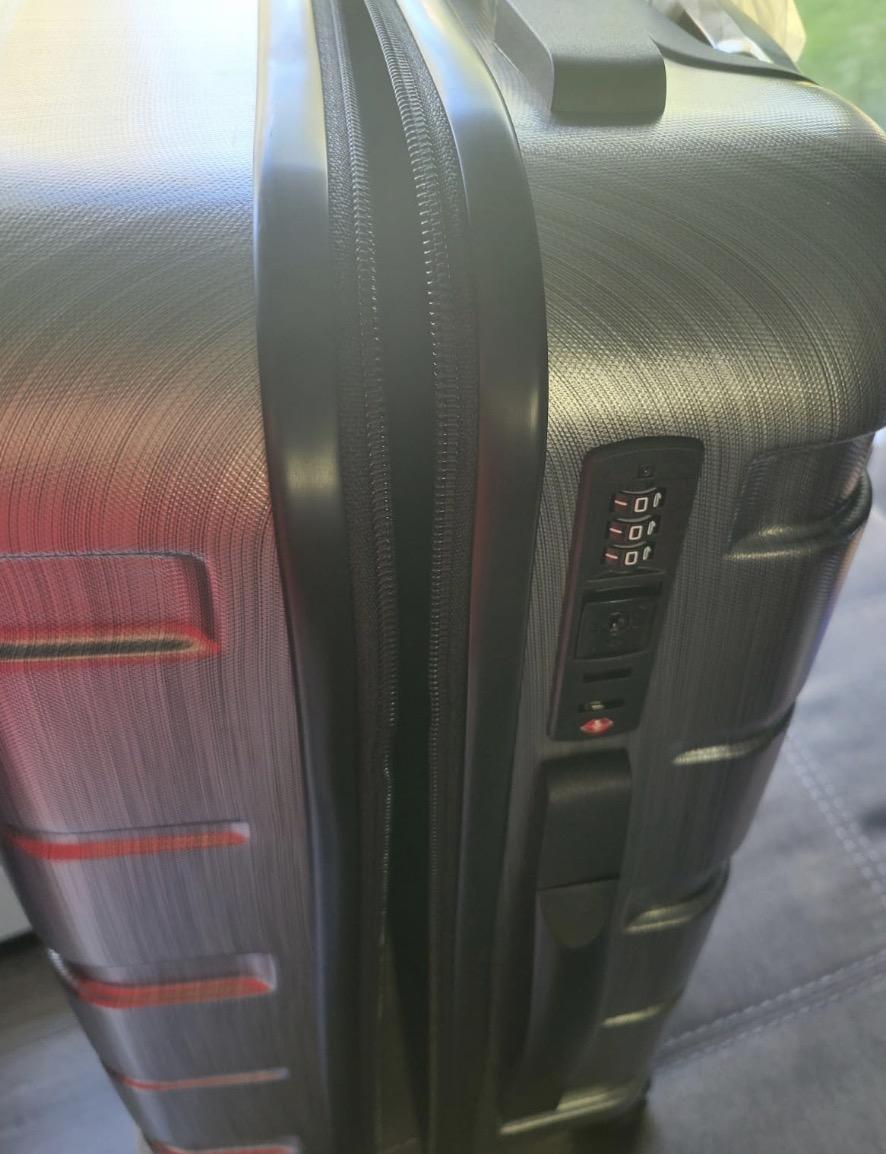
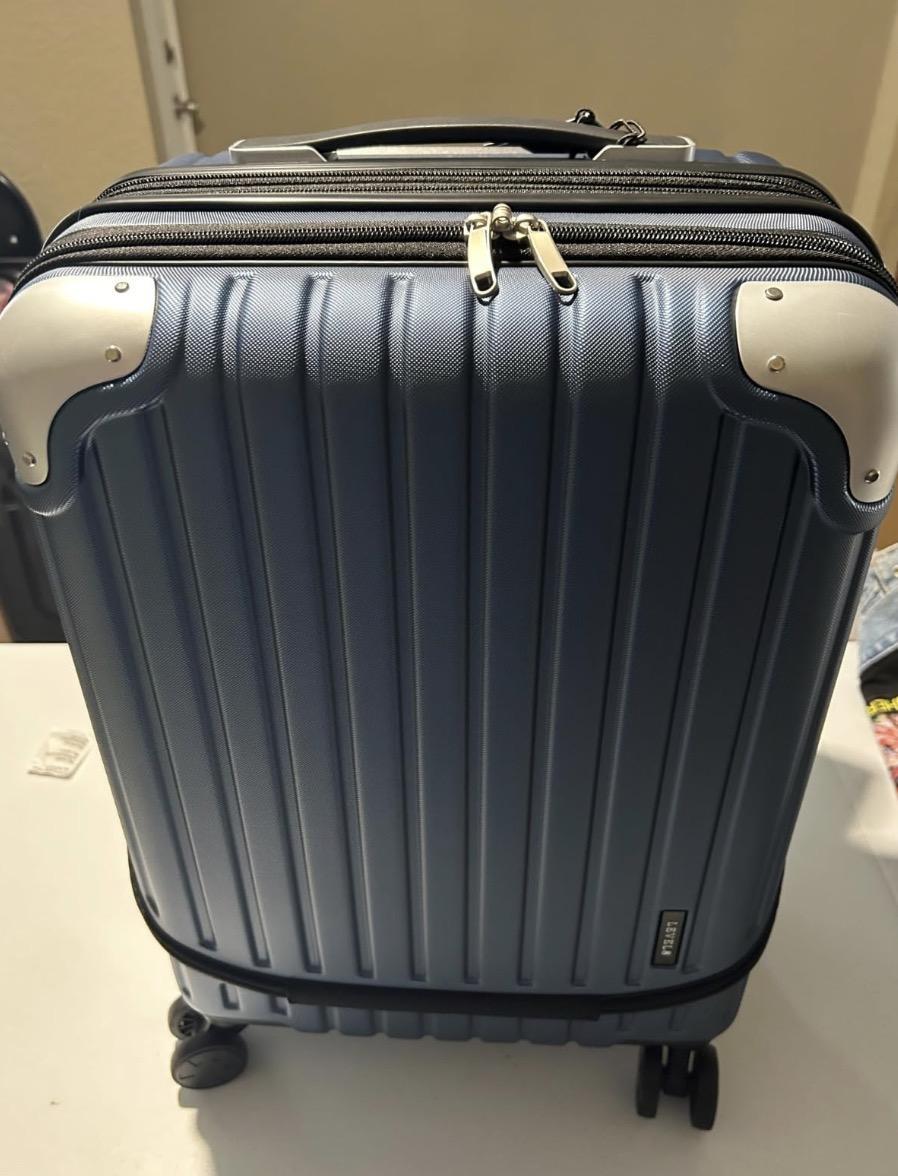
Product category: items_tea
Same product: no